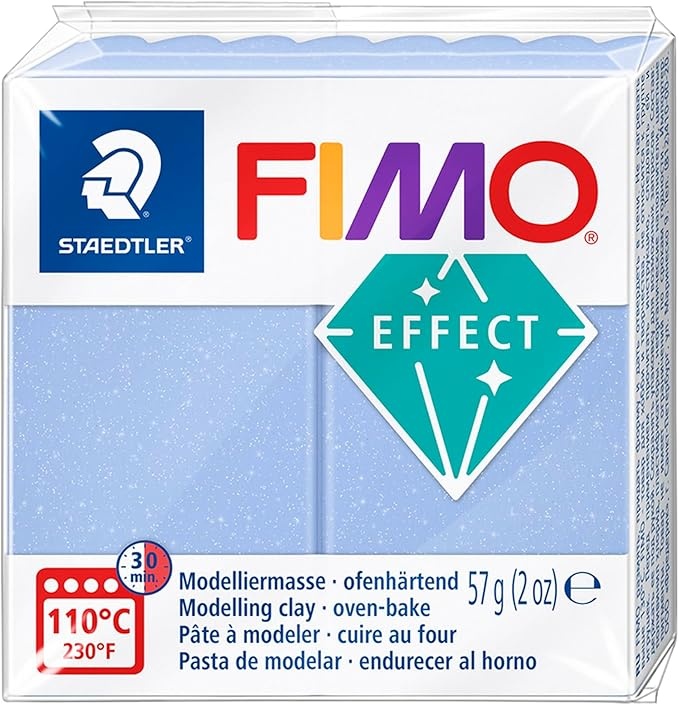
Staedtler FIMO Effects Polymer Clay - -Oven Bake Clay for Jewelry, Sculpting, Agate Blue Gem 8020-386
About This Make your own professional-level crafts, no special equipment needed. Simply bake FIMO clay in any oven at 230F (110C) for 30 minutes FIMO art clay stays workable and pliable right up until you bake it. After baking, thin pieces stay flexible, solid pieces are break-resistant. And all oven-hardening FIMO types can be mixed together Poly beads, flowers, plates, brooches, bookmarks, animals and more, if you can imagine it, you can make it with FIMO's modeling clay Staedtler's polymer clay opens up a world of crafting and deco art to anyone, whether you're just starting out, or are already an experienced artist Sculpting clay for anyone at any level - kids on up to their parents. Whether it's in the school, home or studio, Staedtler brings ideas to life Overview Brand : STAEDTLER Color : agate blue Age Range (Description) : Adult Material : Polymer Clay Item Weight : 57 Grams Number of Items : 1 Recommended Uses For Product : Modeling Special Feature : Oven Hardening Included Components : Clay Educational Objective : Imaginatory Skill
Brand: Staedtler
Category: Arts & Entertainment > Hobbies & Creative Arts > Arts & Crafts > Art & Crafting Materials > Pottery & Sculpting Materials > Clay & Modeling Dough > Clay > Polymer Clay